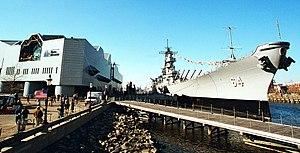
La classe Iowa est une série de cuirassés construits pour l’US Navy durant la Seconde Guerre mondiale comportant quatre unités. Ces bâtiments furent engagés dans les campagnes du Pacifique. C'est à bord de l'un d'entre eux, l'USS Missouri, que fut signée la capitulation du Japon mettant fin à la Seconde Guerre mondiale. Ils servirent encore durant la guerre de Corée ; et l'un d'entre eux participa à une partie du conflit vietnamien. Mis en réserve, ils furent modernisés et remis en service au début des années 1980 dans le cadre du plan pour une marine de 600 navires lancé sous la présidence Reagan. Ils seront engagés au cours de la guerre du Liban et une ultime fois en 1990, pour la guerre du Golfe. En raison de leurs équipages trop nombreux pour un besoin opérationnel moins pertinent, ils ont ensuite été versés dans la flotte de réserve, avant d'être, en mars 2006, définitivement rayés de la liste des bâtiments de l'US Navy.